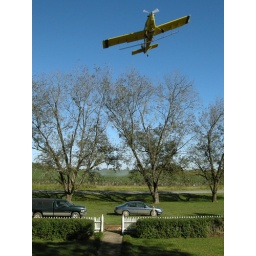
spraying defoliator across the road and banking over the house -- AWESOME!